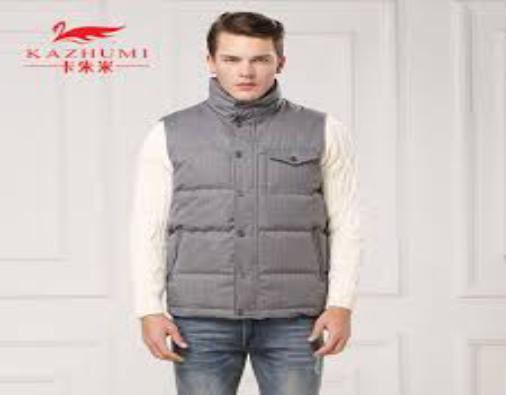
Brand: KaZhuMi
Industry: Clothes